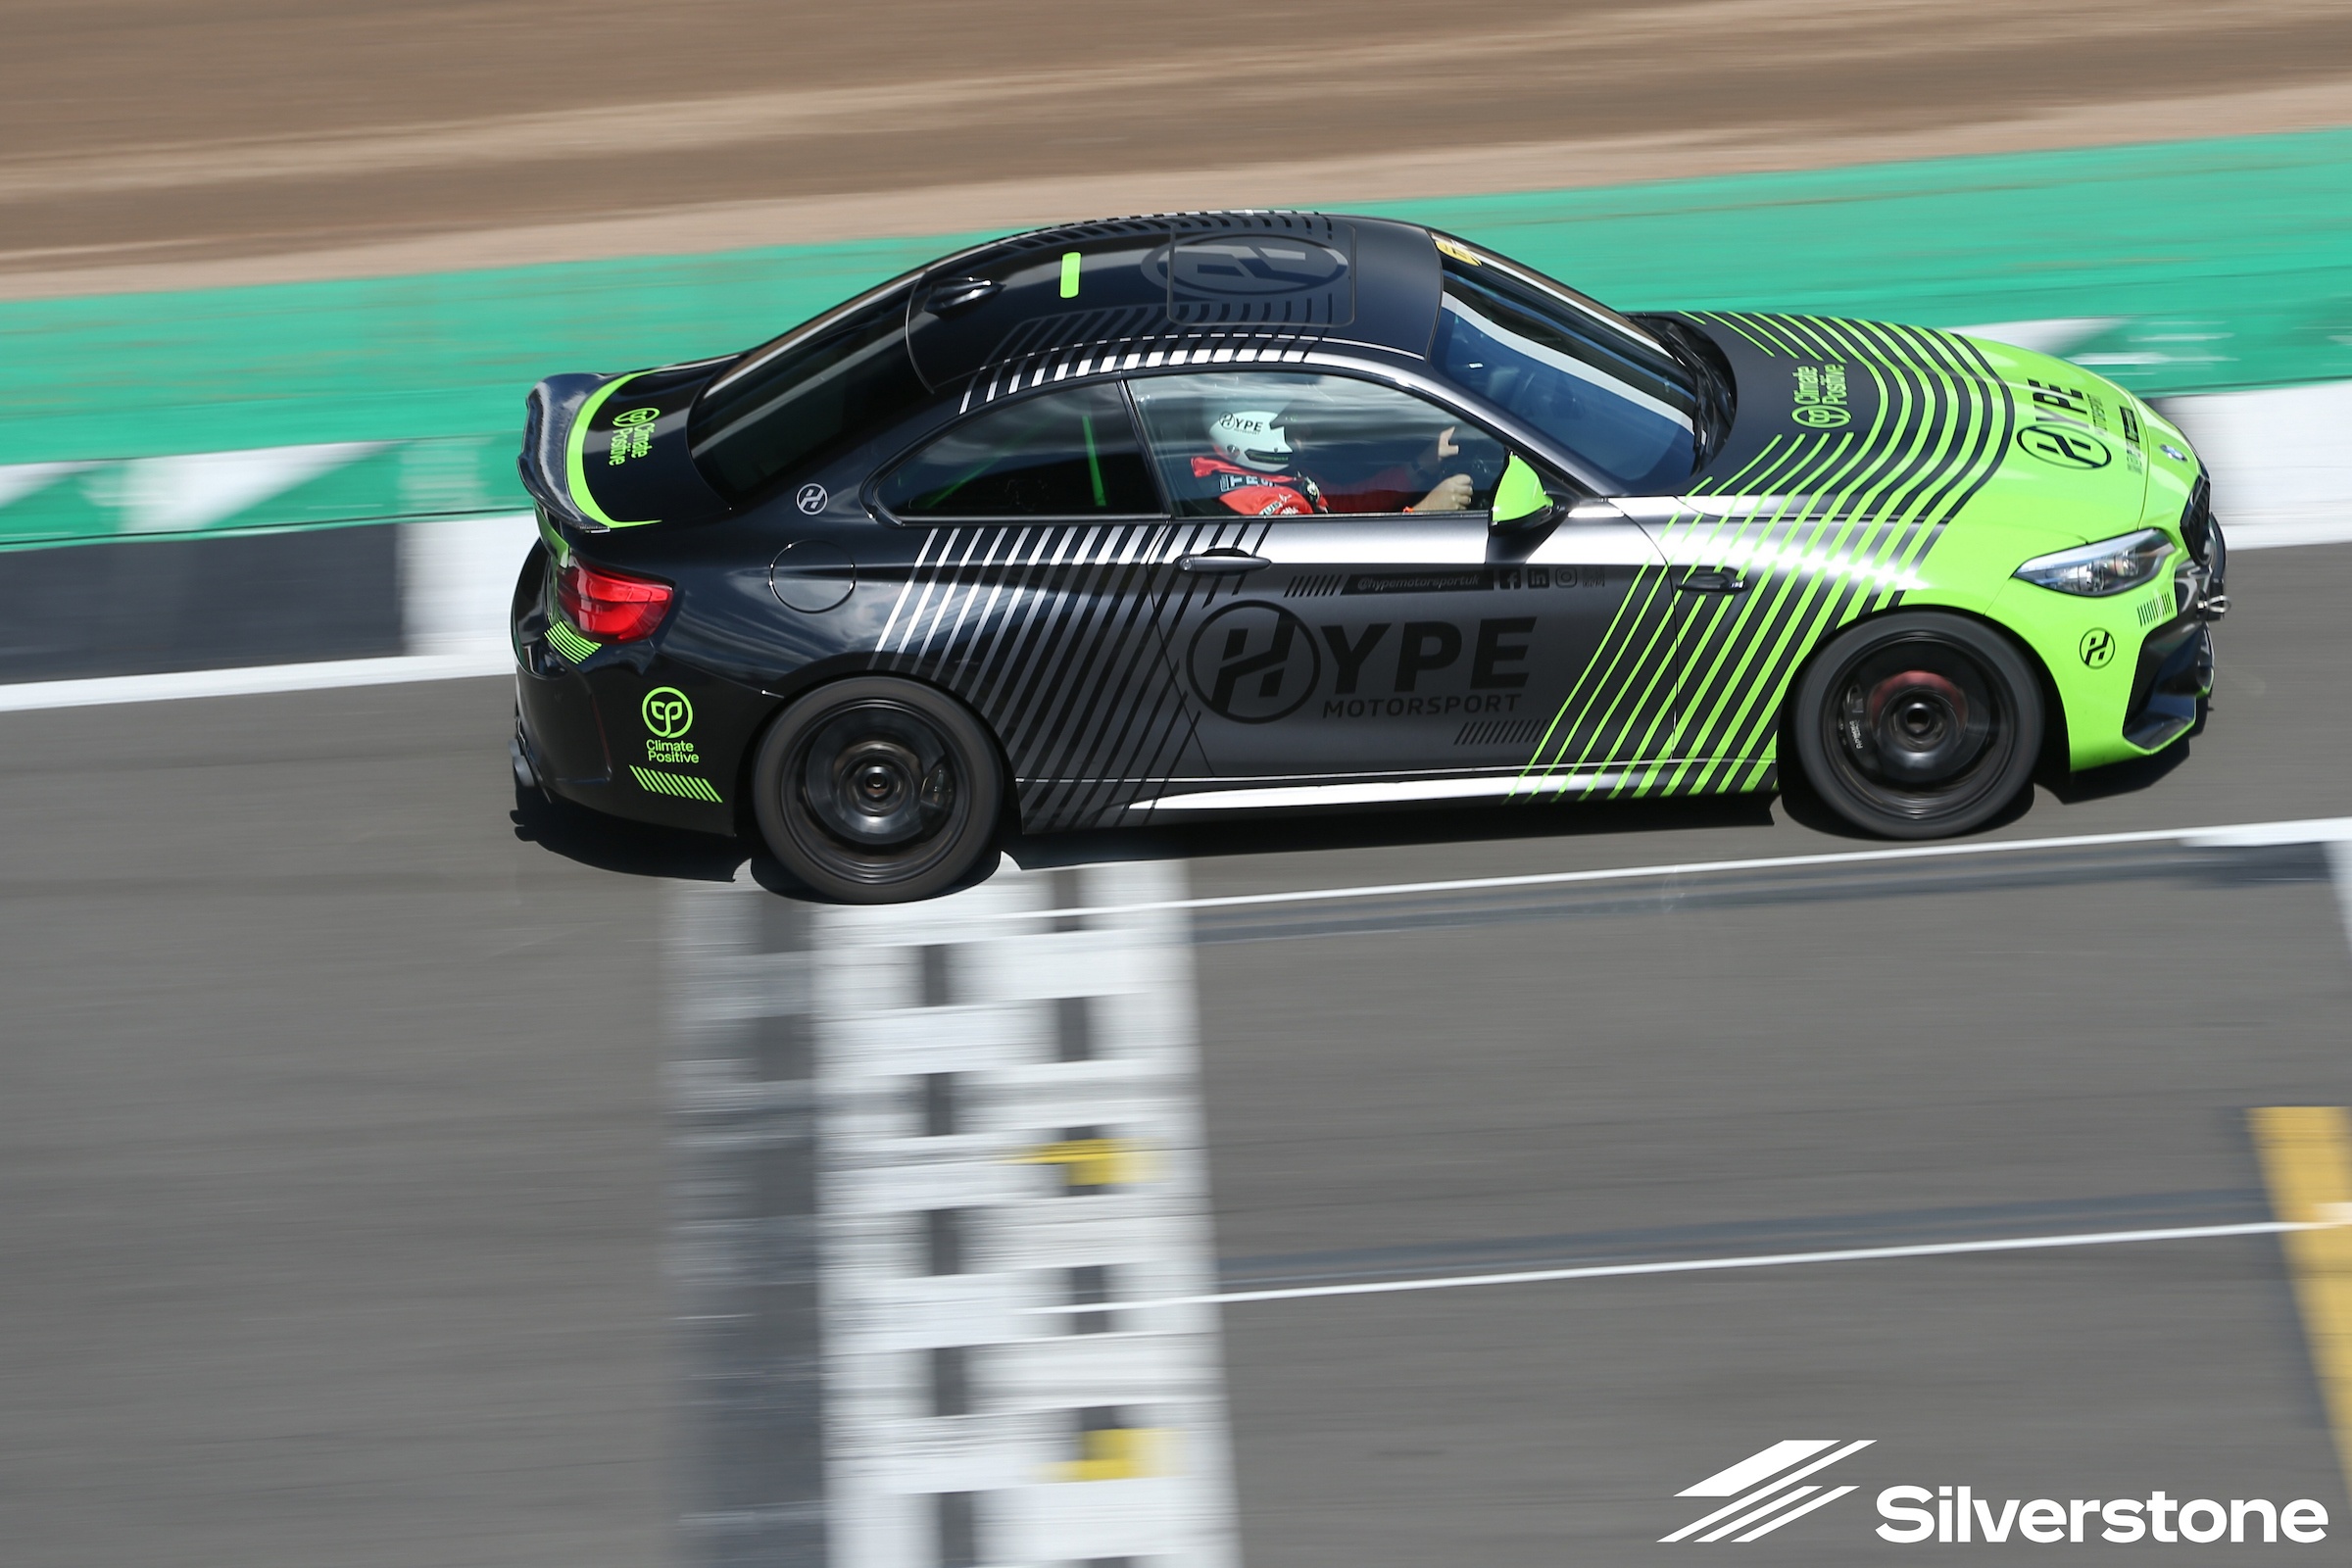
BMW M2 F87 Clubsport | Silverstone Grand Prix
Attack the hallowed Silverstone F1 circuit and follow in famous F1 driver’s footsteps past and present. The Hype edition BMW M2 F87 Clubsport is one hell of a track car, built for the fast and flowing full Grand Prix layout! This is a real treat to drive this iconic car and F1 circuit combination. What's included in a Hype rental day: Exclusive use of your chosen premium track car for the full day. Track day operator fee (we book your space on your behalf, with fees ranging from £450 to £700 per day depending on track and operator) No usage restrictions. Delivery of your car to the race track Track side support (team and equipment incl wet and dry tyres where applicable) On track damage insurance Helmet hire, in car comms kit, personal race balaclavas. Garage (where applicable) with hospitality including drinks/snacks and seating area. Additional event fees and options: Extra drivers £345 (covering additional fees from the operator and additional use on the car) Professional ARDS instructor £400 (highly recommended for all experience levels to enhance your day to the maximum. We use the very best pro drivers and instructors to help you push yourselves and the car to the limit). Reduced on track damage excess £195 per driver (£5000 standard excess to £1000) HD Onboard Filming £60 per driver (capture the fun, speed and excitement of your day with our bespoke video system & software for post event lap and data analysis).
Brand: hypemotorsport
Category: Vehicles & Parts > Vehicles > Motor Vehicles > Motor Sports Vehicles